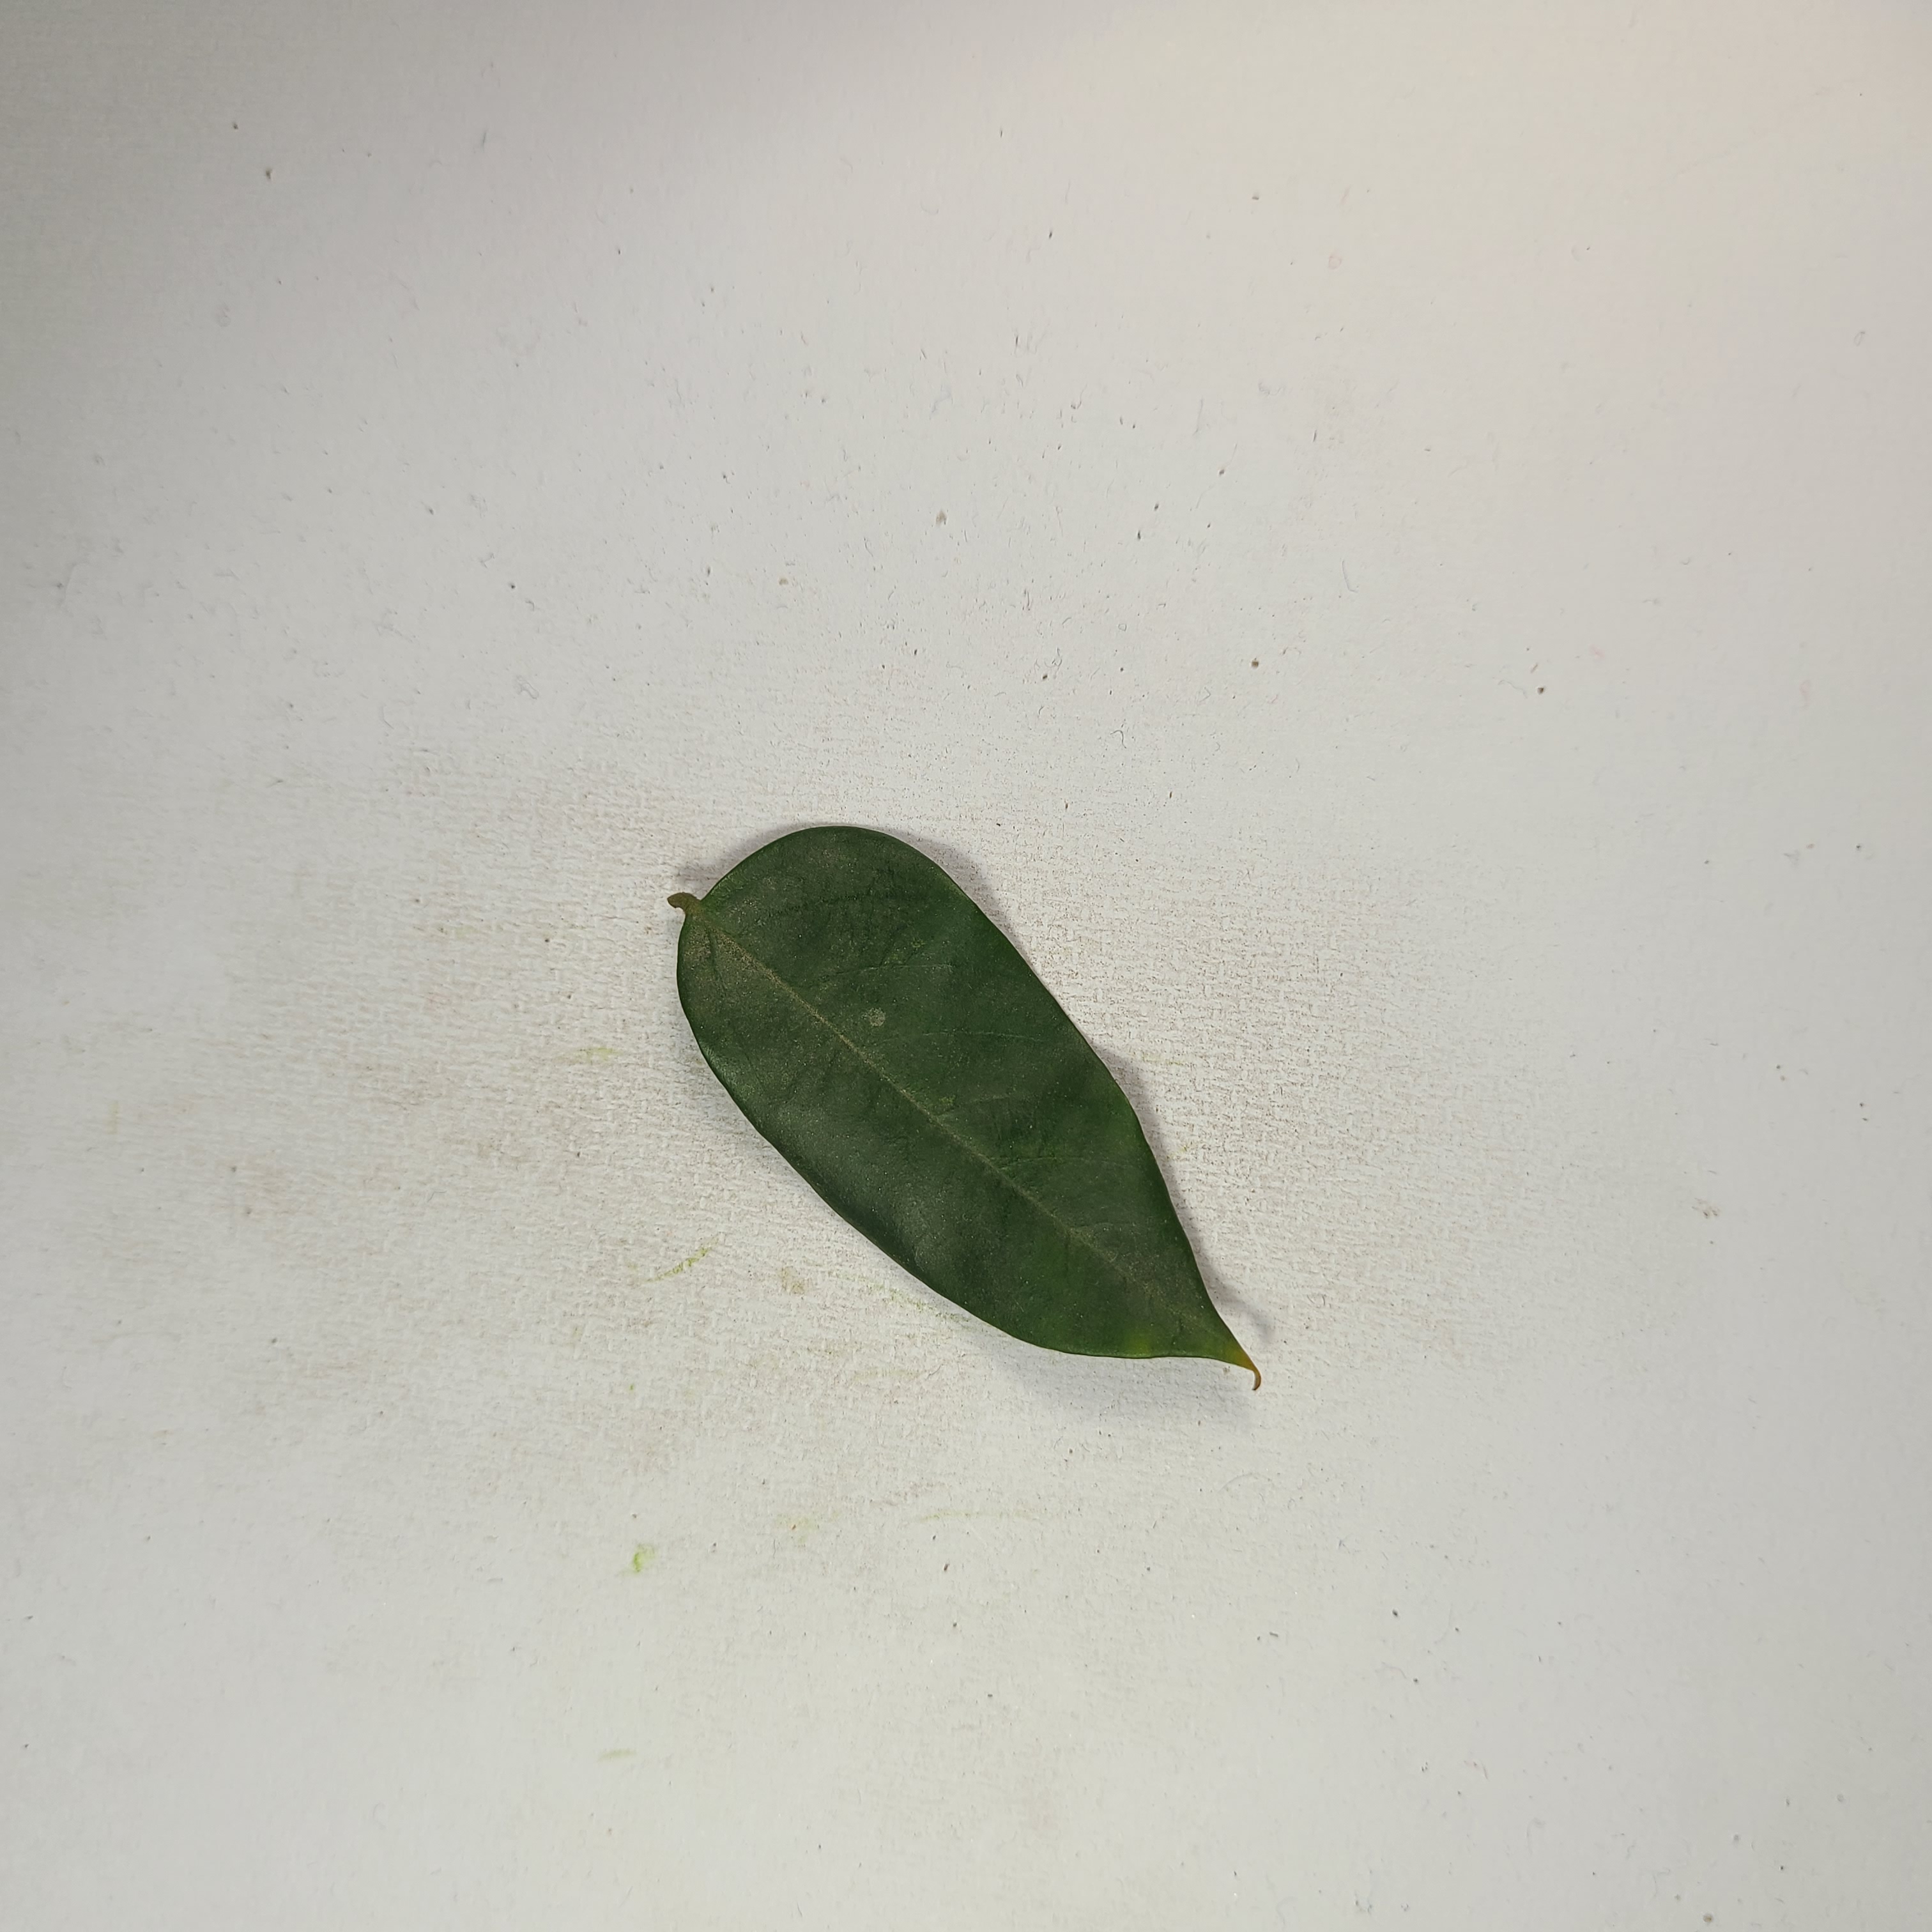
Label: Healthy Leaves